Eshton Hall

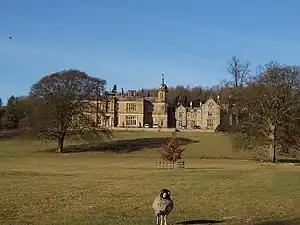
The hall, in 2006

Eshton Hall is a historic building in Eshton, a village in North Yorkshire, in England.